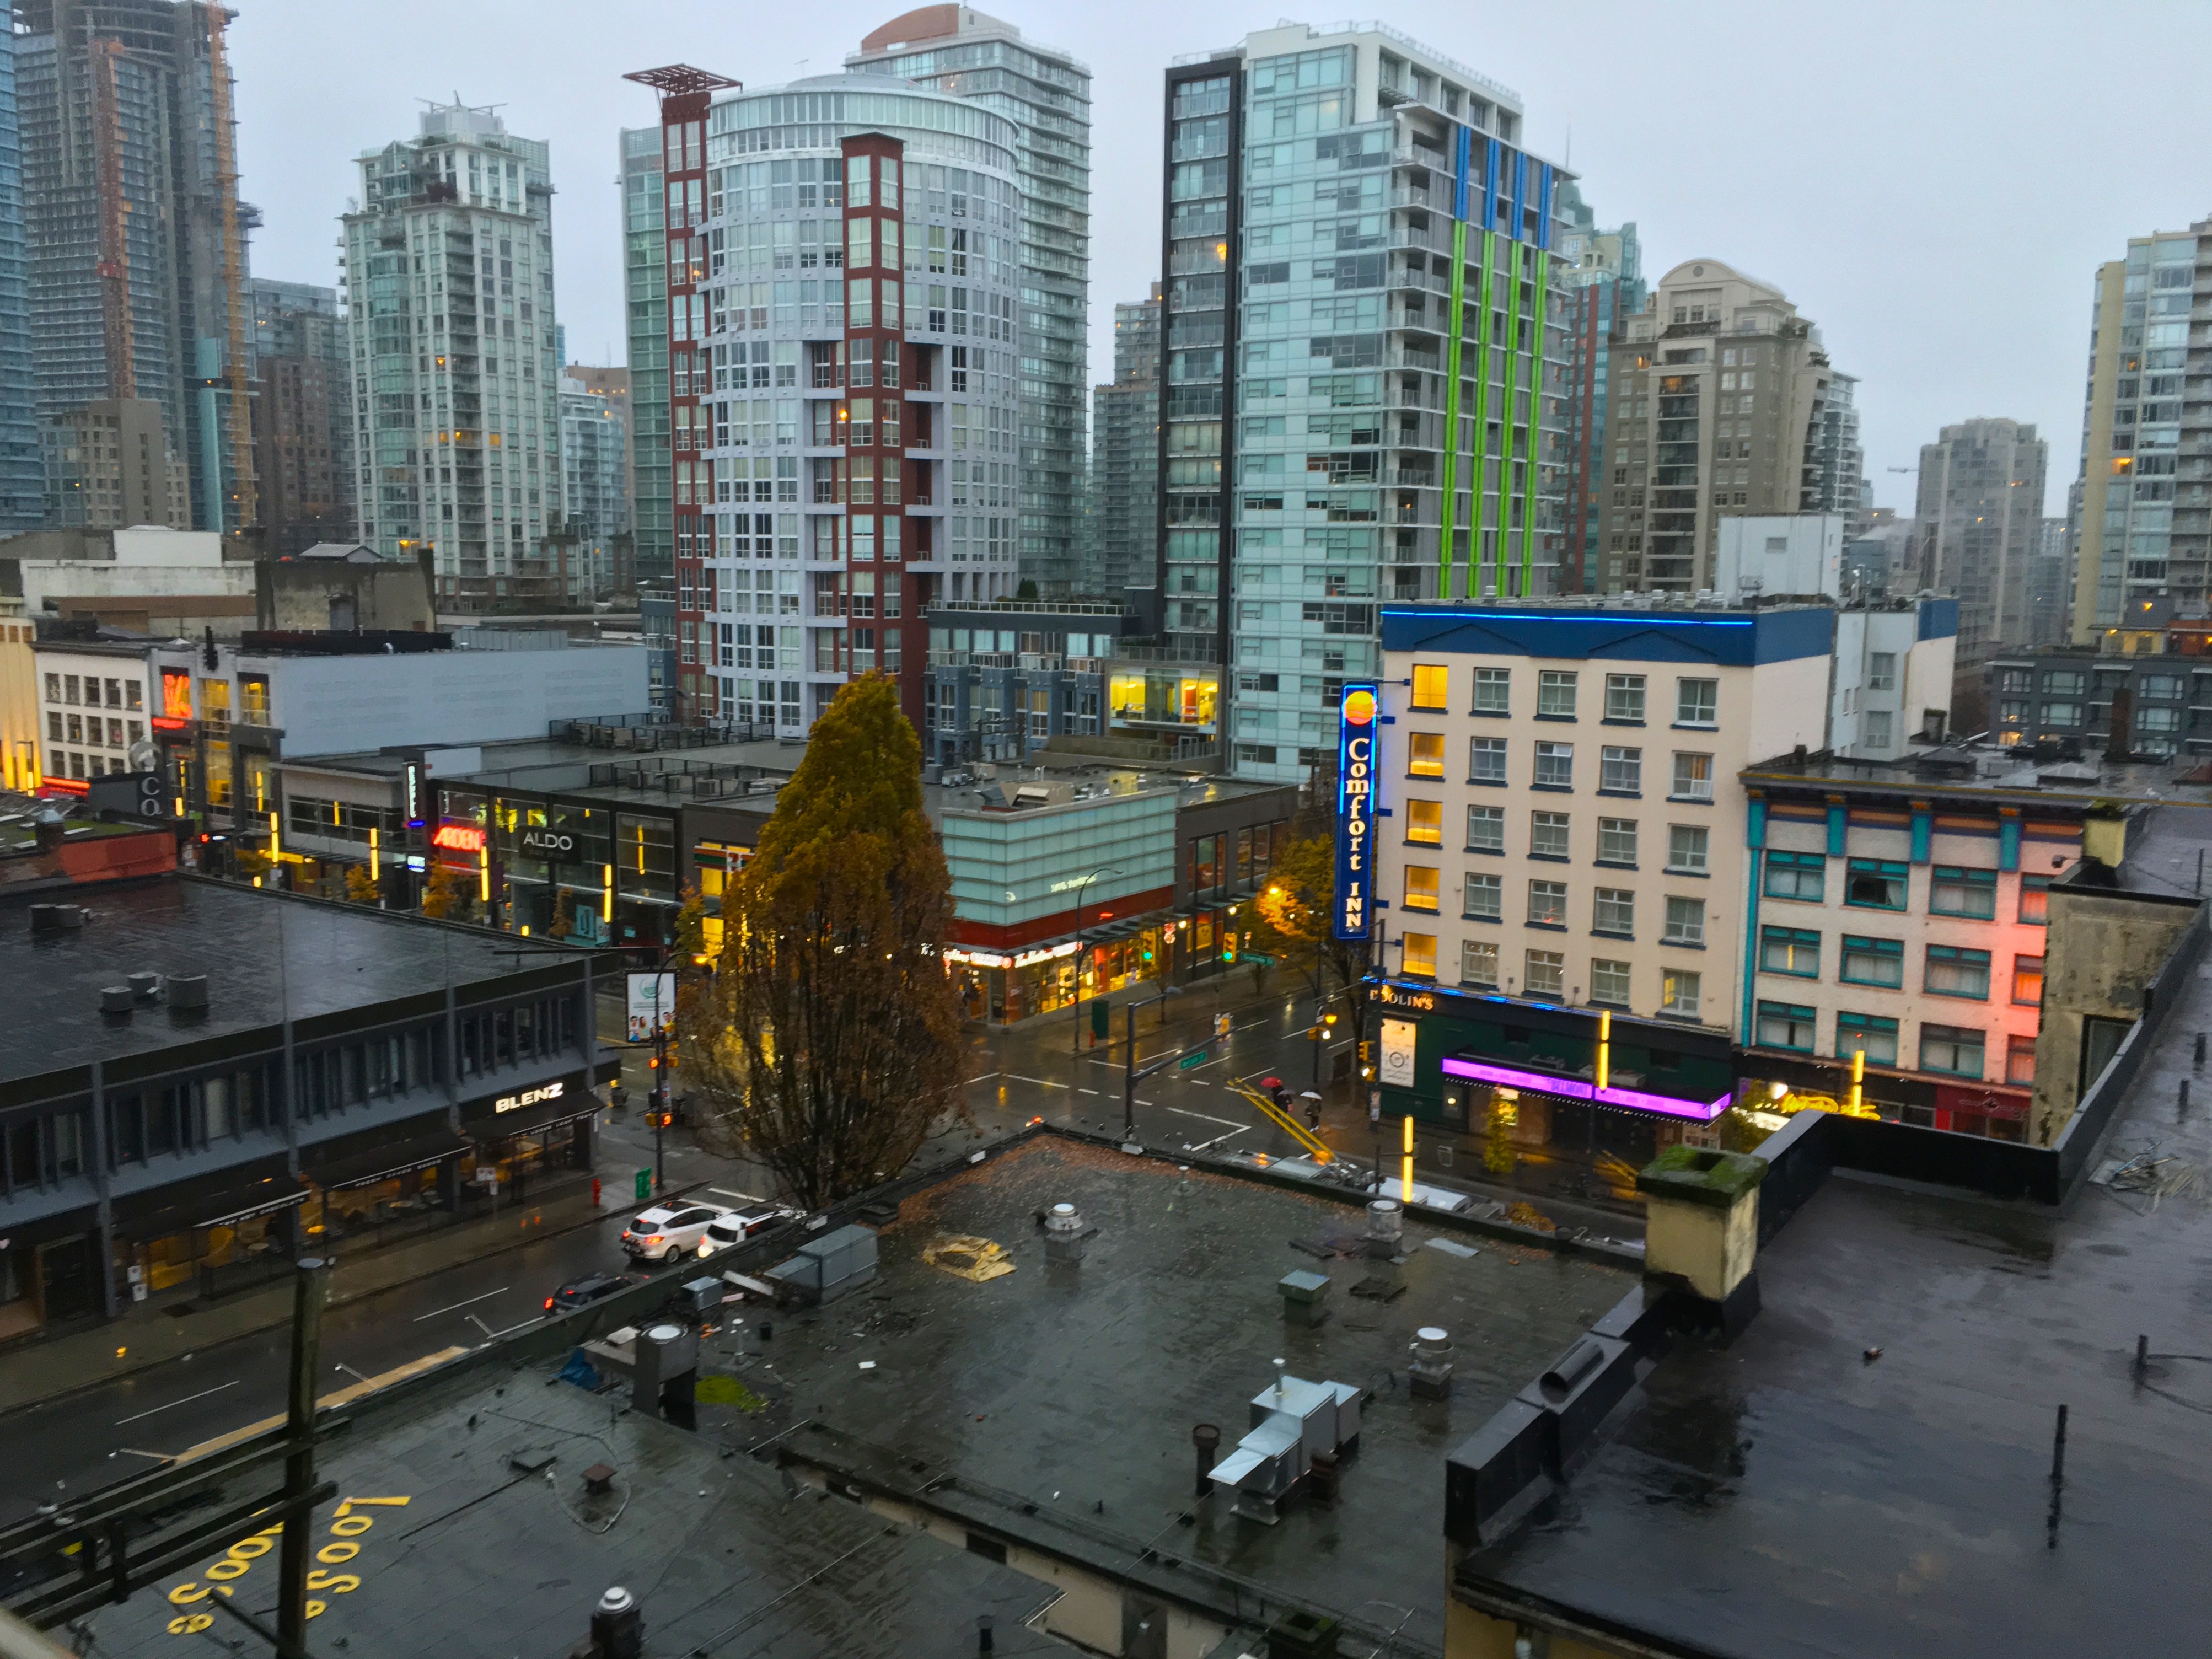
skyline, city, skyscraper, cityscape, downtown, reflection, waterway, tower block, metropolis, urban area, residential area, human settlement, metropolitan area